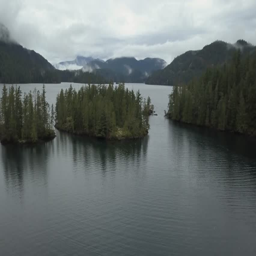
aerial 4k drone view of a beautiful lake during a rainy and cloudy autumn day .